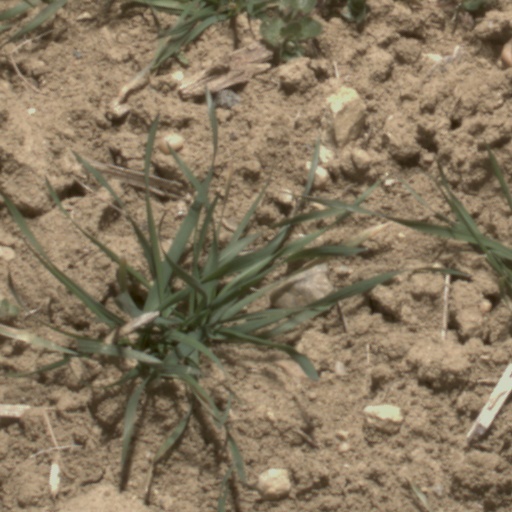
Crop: wheat